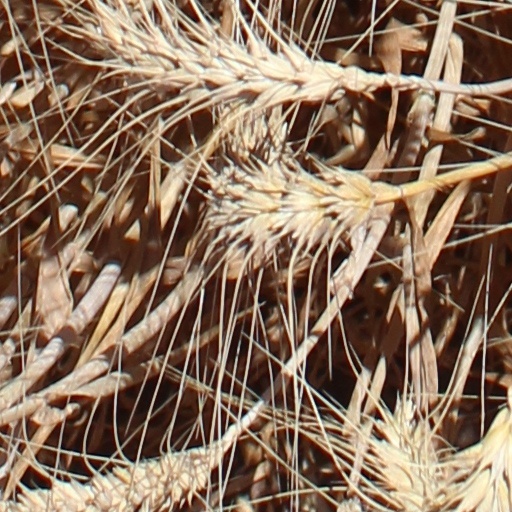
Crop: wheat